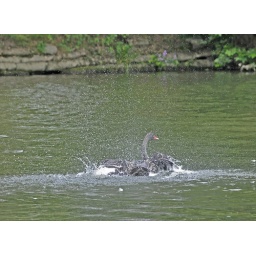
Young black swan taking abath on the Thames by Caversham Lock